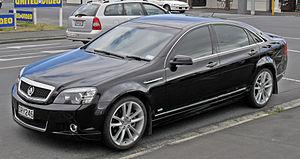
La Holden Statesman a été le successeur de la marque automobile Holden